Answer in natural language. Which object is closer to the camera taking this photo, black chair with round backrest (highlighted by a blue box) or modern brown dresser with six drawers (highlighted by a green box)? Choose between the following options: black chair with round backrest (highlighted by a blue box) or modern brown dresser with six drawers (highlighted by a green box)
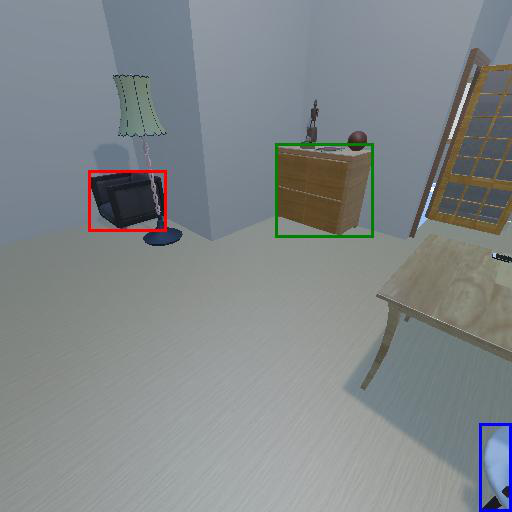
<answer>black chair with round backrest (highlighted by a blue box)</answer>